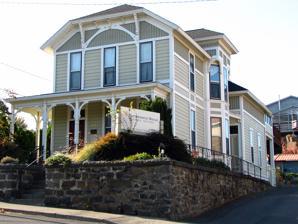
Building: Edward French House
Country: United States of America
Year built: 1865
Historic house in Oregon, United States United States historic place Edward French House U.S. National Register of Historic Places U.S. Historic district Contributing property The French House in 2009 Location in The Dalles, Oregon Location 515 Liberty Street The Dalles, Oregon Coordinates 45°36′04″N 121°11′14″W / 45.601168°N 121.187339°W / 45.601168; -121.187339 Area 0.19 acres (0.077 ha) Built ca. 1865 Architectural style Italianate Part of Trevitt's Addition Historic District ( ID95000686 ) NRHP reference No. 92001319 Added to NRHP October 2, 1992 The Edward French House is a historic house located in The Dalles , Oregon , United States . Originally dating from circa 1865, it was acquired by the French family in 1892 and renovated by them in the Italianate style in circa 1900. Edward French, along with his uncle Daniel and other members of the French family, were prominent bankers and businessmen from early The Dalles until the 1920s. The house was listed on the National Register of Historic Places in 1992. See also National Register of Historic Places listings in Wasco County, Oregon References